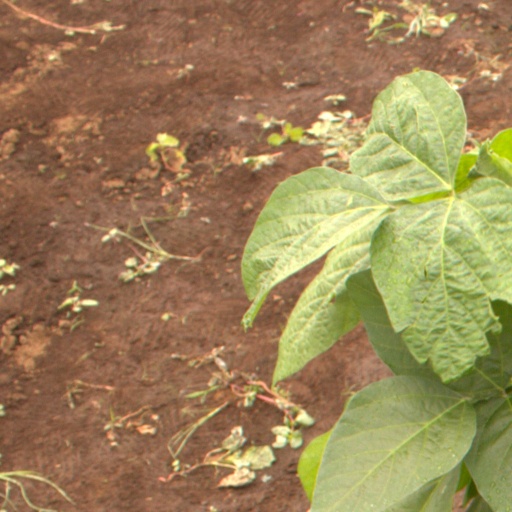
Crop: soybean